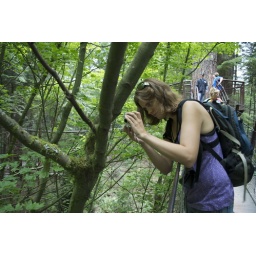
After you cross the main bridge there is a &amp;quot;Tree Top Adventures&amp;quot; trail of bridges up in the trees.